Czesław Kiszczak

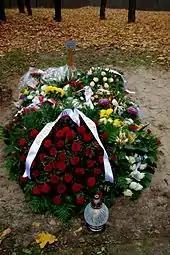
General Kiszczak's grave (November 2015)

In July 1981 Kiszczak was appointed minister of internal affairs. The Ministry of Internal Affairs, together with the Ministry of National Defense, were among the biggest and most powerful administrations in Poland, responsible for the police force, the secret police, government protection, confidential communications, supervision of local governments, correctional facilities and fire services.